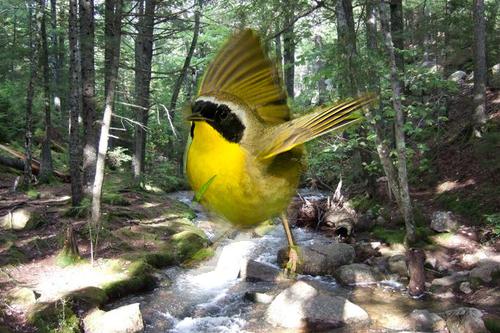
Bird species: Common_Yellowthroat
Bird type: landbird
Background: land